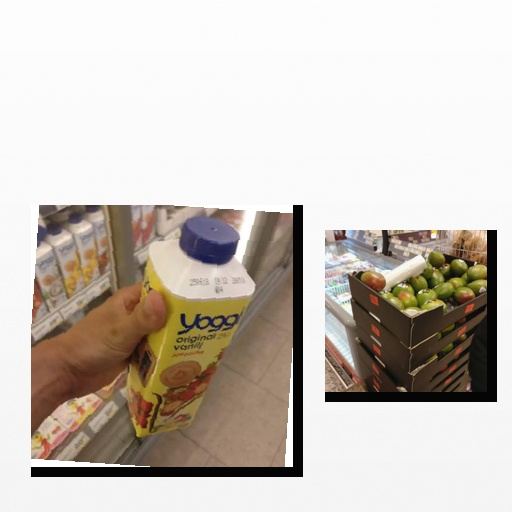
Food items: mango, strawberry_yoghurt